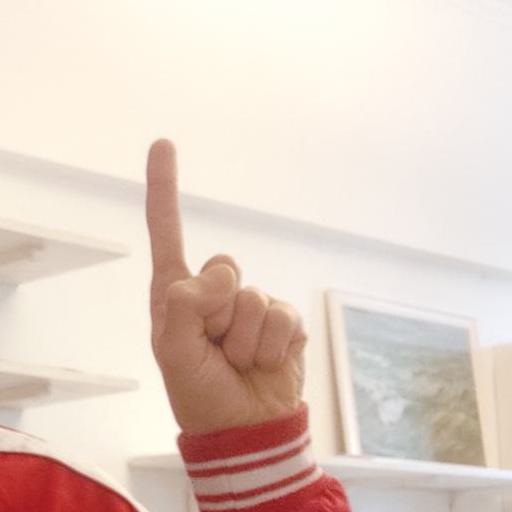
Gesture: one